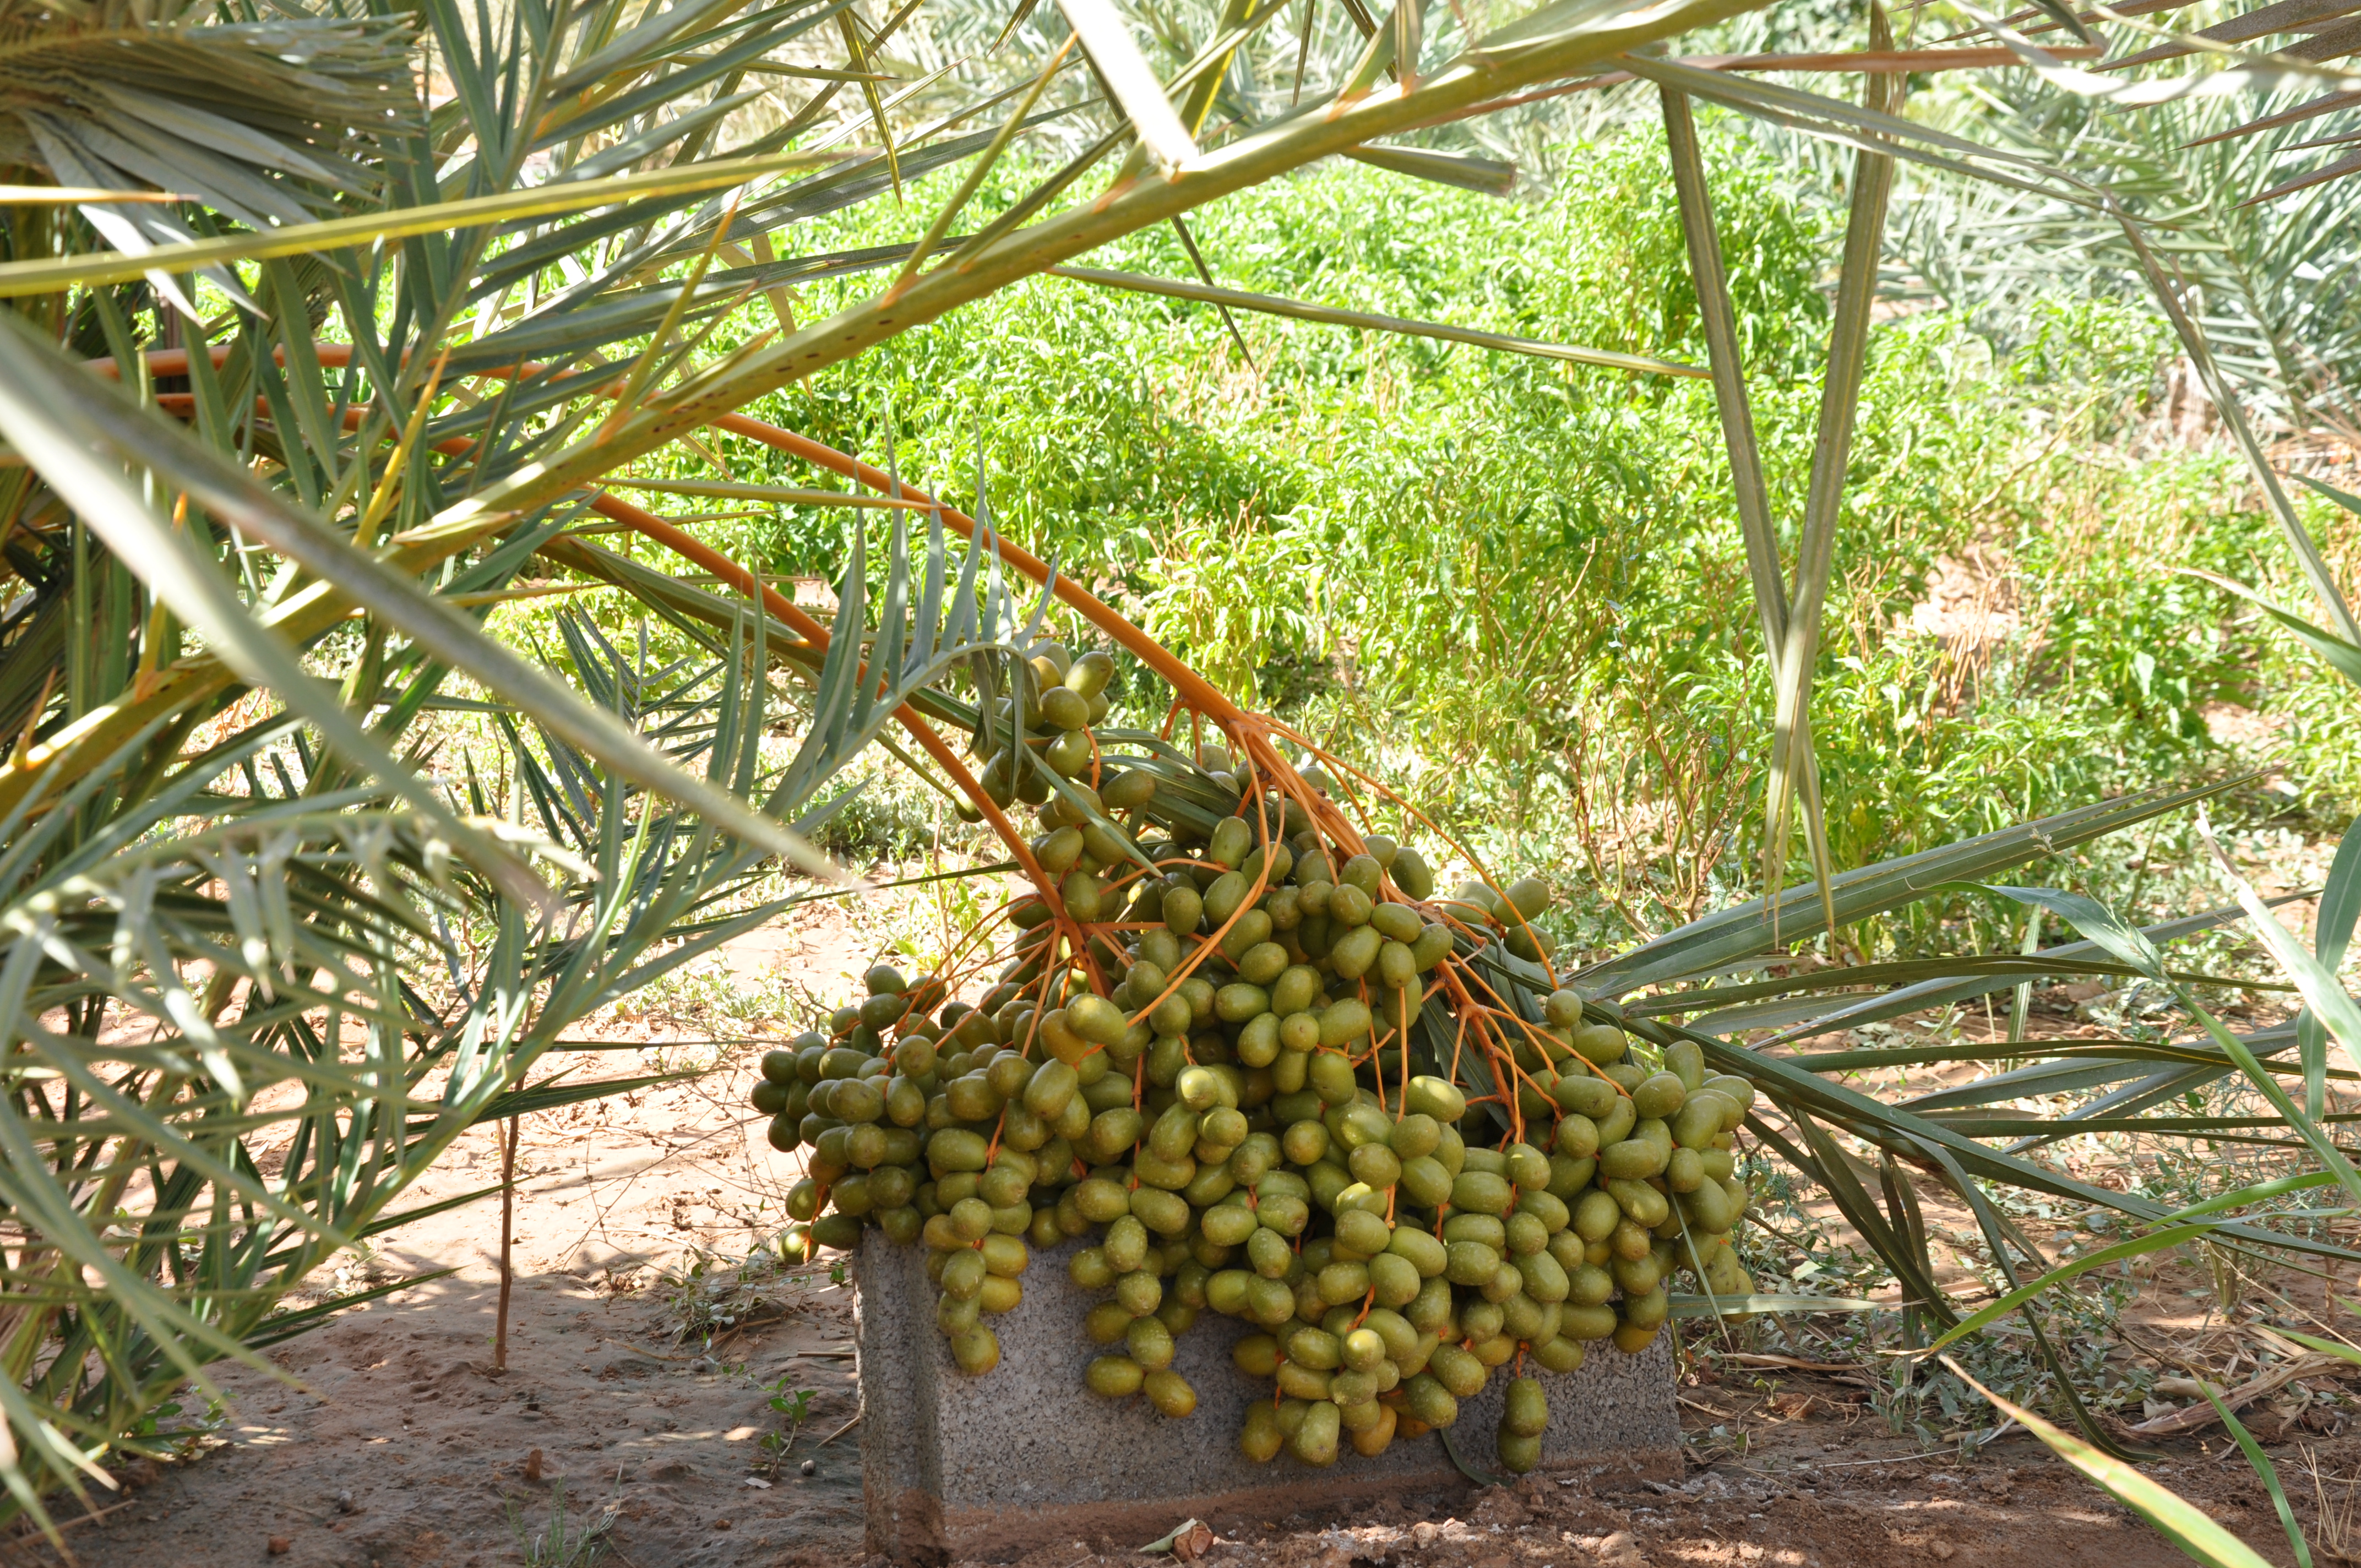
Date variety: Boufagous